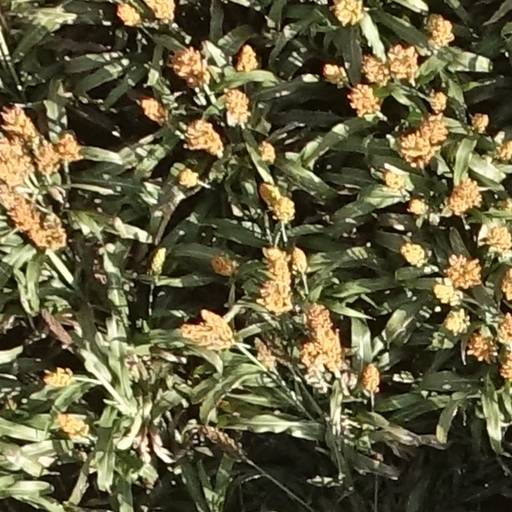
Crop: sorghum